Ignacio Hernando de Larramendi y Montiano

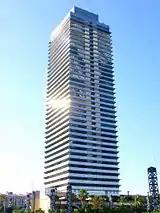
"Torre Mapfre", Barcelona

Following months spent in London Larramendi worked in Dirección de Seguros until 1952, when he joined Royal Insurance Company to head its Madrid office. Following a disagreement with its managers and a few-months back at Dirección in 1955, the same year he joined MAPFRE, a mid-size private insurance mutual. At this time the company was on the verge of bankruptcy, and as director general Larramendi was tasked with introducing a sanitation program. He re-negotiated a long-term debt repayment period with Consejo General de Colegios de Farmacéuticos de España, closed branches and streamlined ongoing operations, resulting in Mutualidad becoming profitable in the late 1950s. At the turn of the decade Larramendi was in position to design new growth schemes.